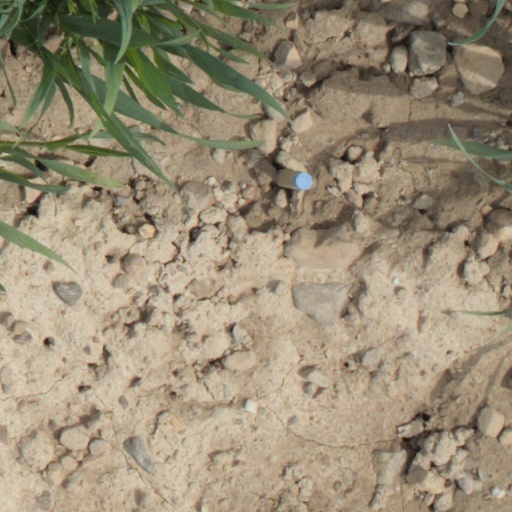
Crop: wheat